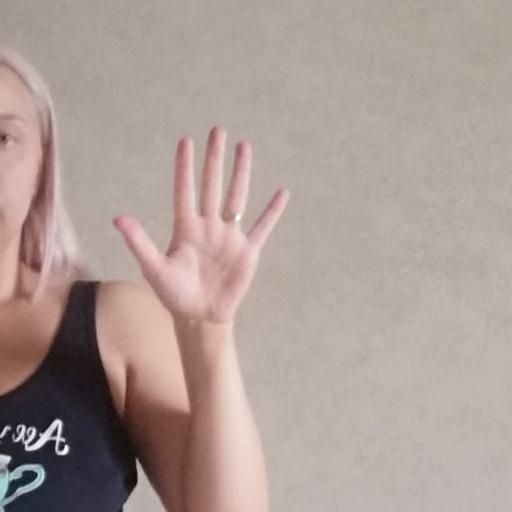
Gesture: palm